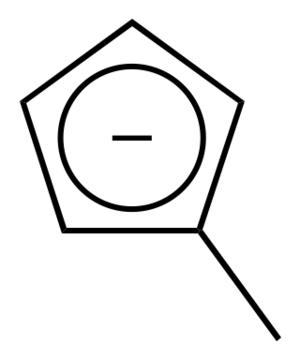
Le méthylcyclopentadiényle tricarbonyle de manganèse est un composé organométallique dont la structure est dite en « semi-sandwich » ou « en tabouret de piano ». C'est un toxique cellulaire et il libère en se dégradant des composés qui contiennent du manganèse qui est un métal devenant neurotoxique au-delà des doses qui en font un oligoélément.